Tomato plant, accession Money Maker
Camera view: bottom (45 deg); turntable rotation: 180 degrees
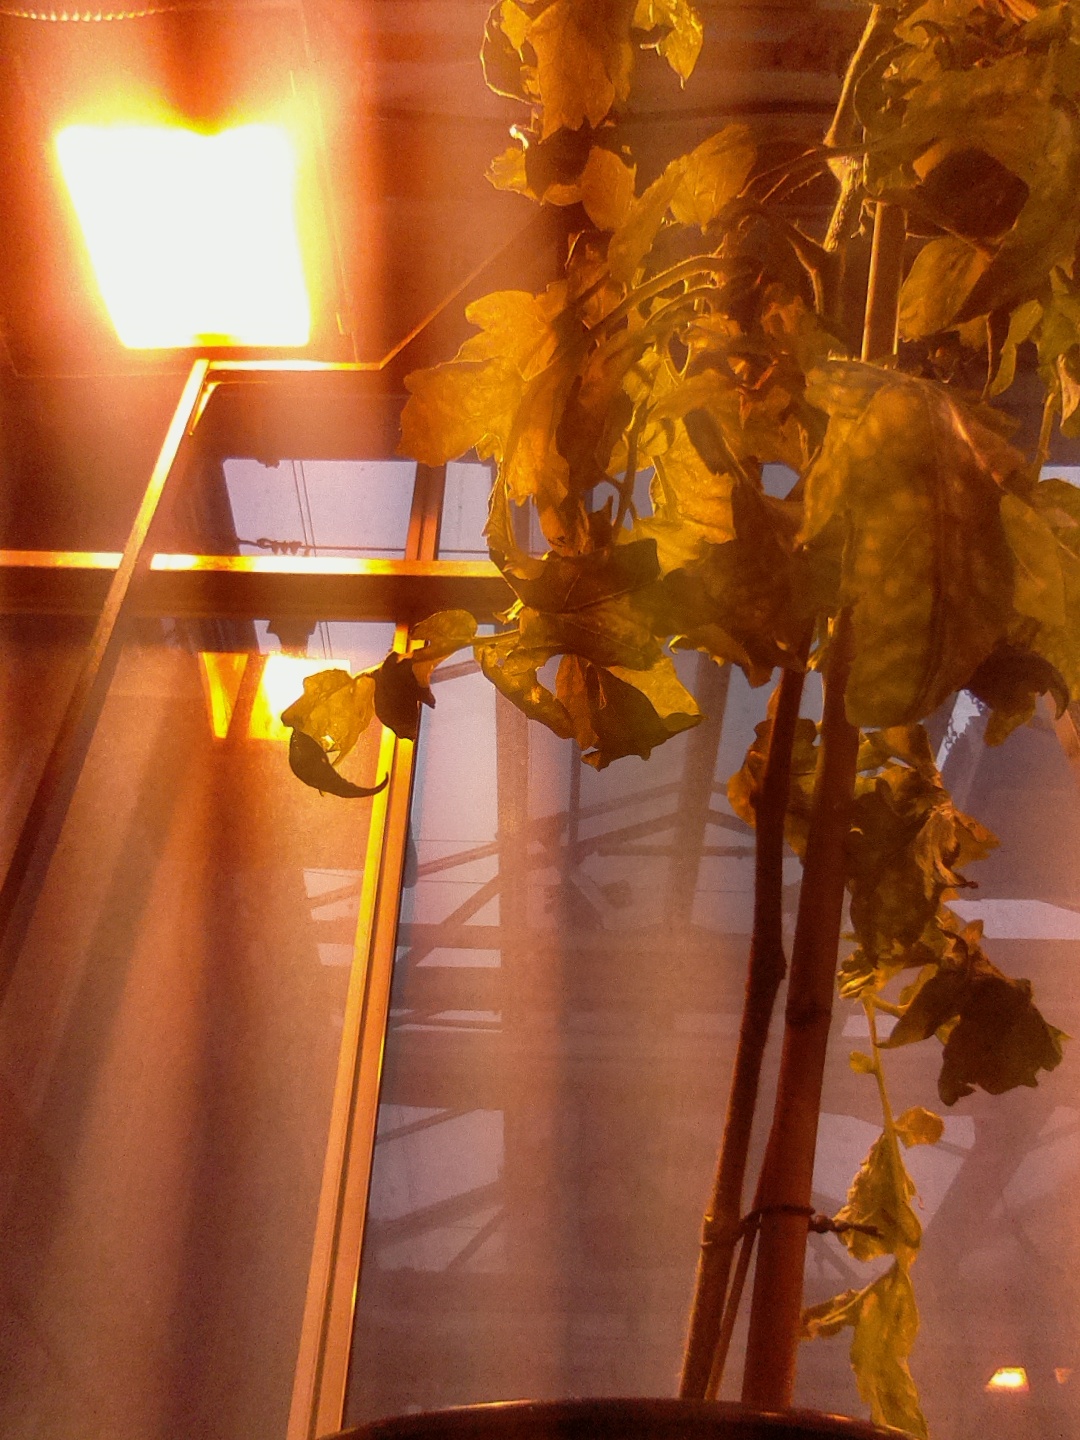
BBCH growth stage 74: 40%-50% of final fruit size